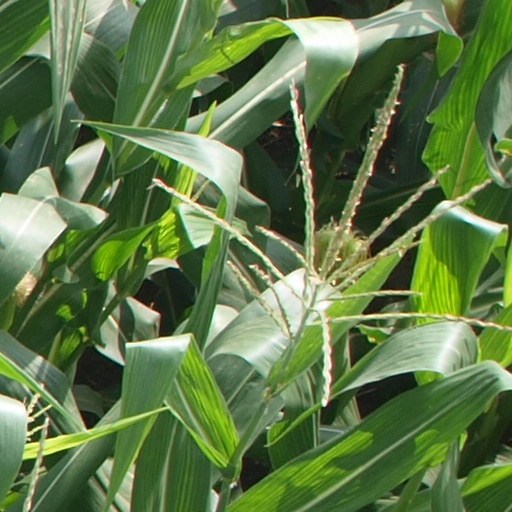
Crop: maize; corn